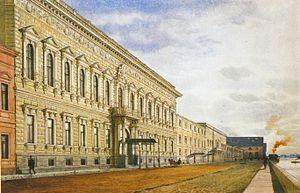
Alexandra de Grèce, princesse de Grèce et de Danemark puis, par son mariage, grande-duchesse de Russie, est née le 30 août 1870, au palais de Mon Repos, à Corfou, et morte le 24 septembre 1891 dans le domaine d'Ilynskoe, en Russie. C'est une personnalité de la famille impériale russe.
Paul Alexandrovitch Romanov, né le 3 octobre 1860 à Saint-Pétersbourg et mort le 30 janvier 1919 à Petrograd, est un prince russe, membre de la dynastie Romanov, général de cavalerie de l'armée impériale de Russie.